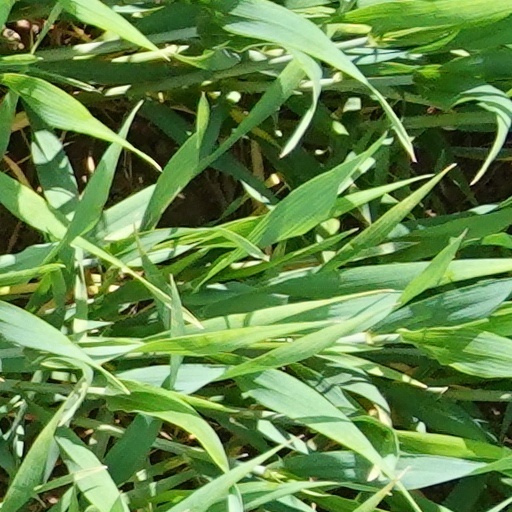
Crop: wheat